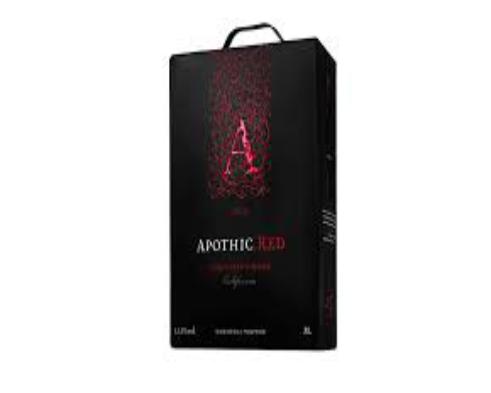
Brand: apothia-2
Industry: Necessities